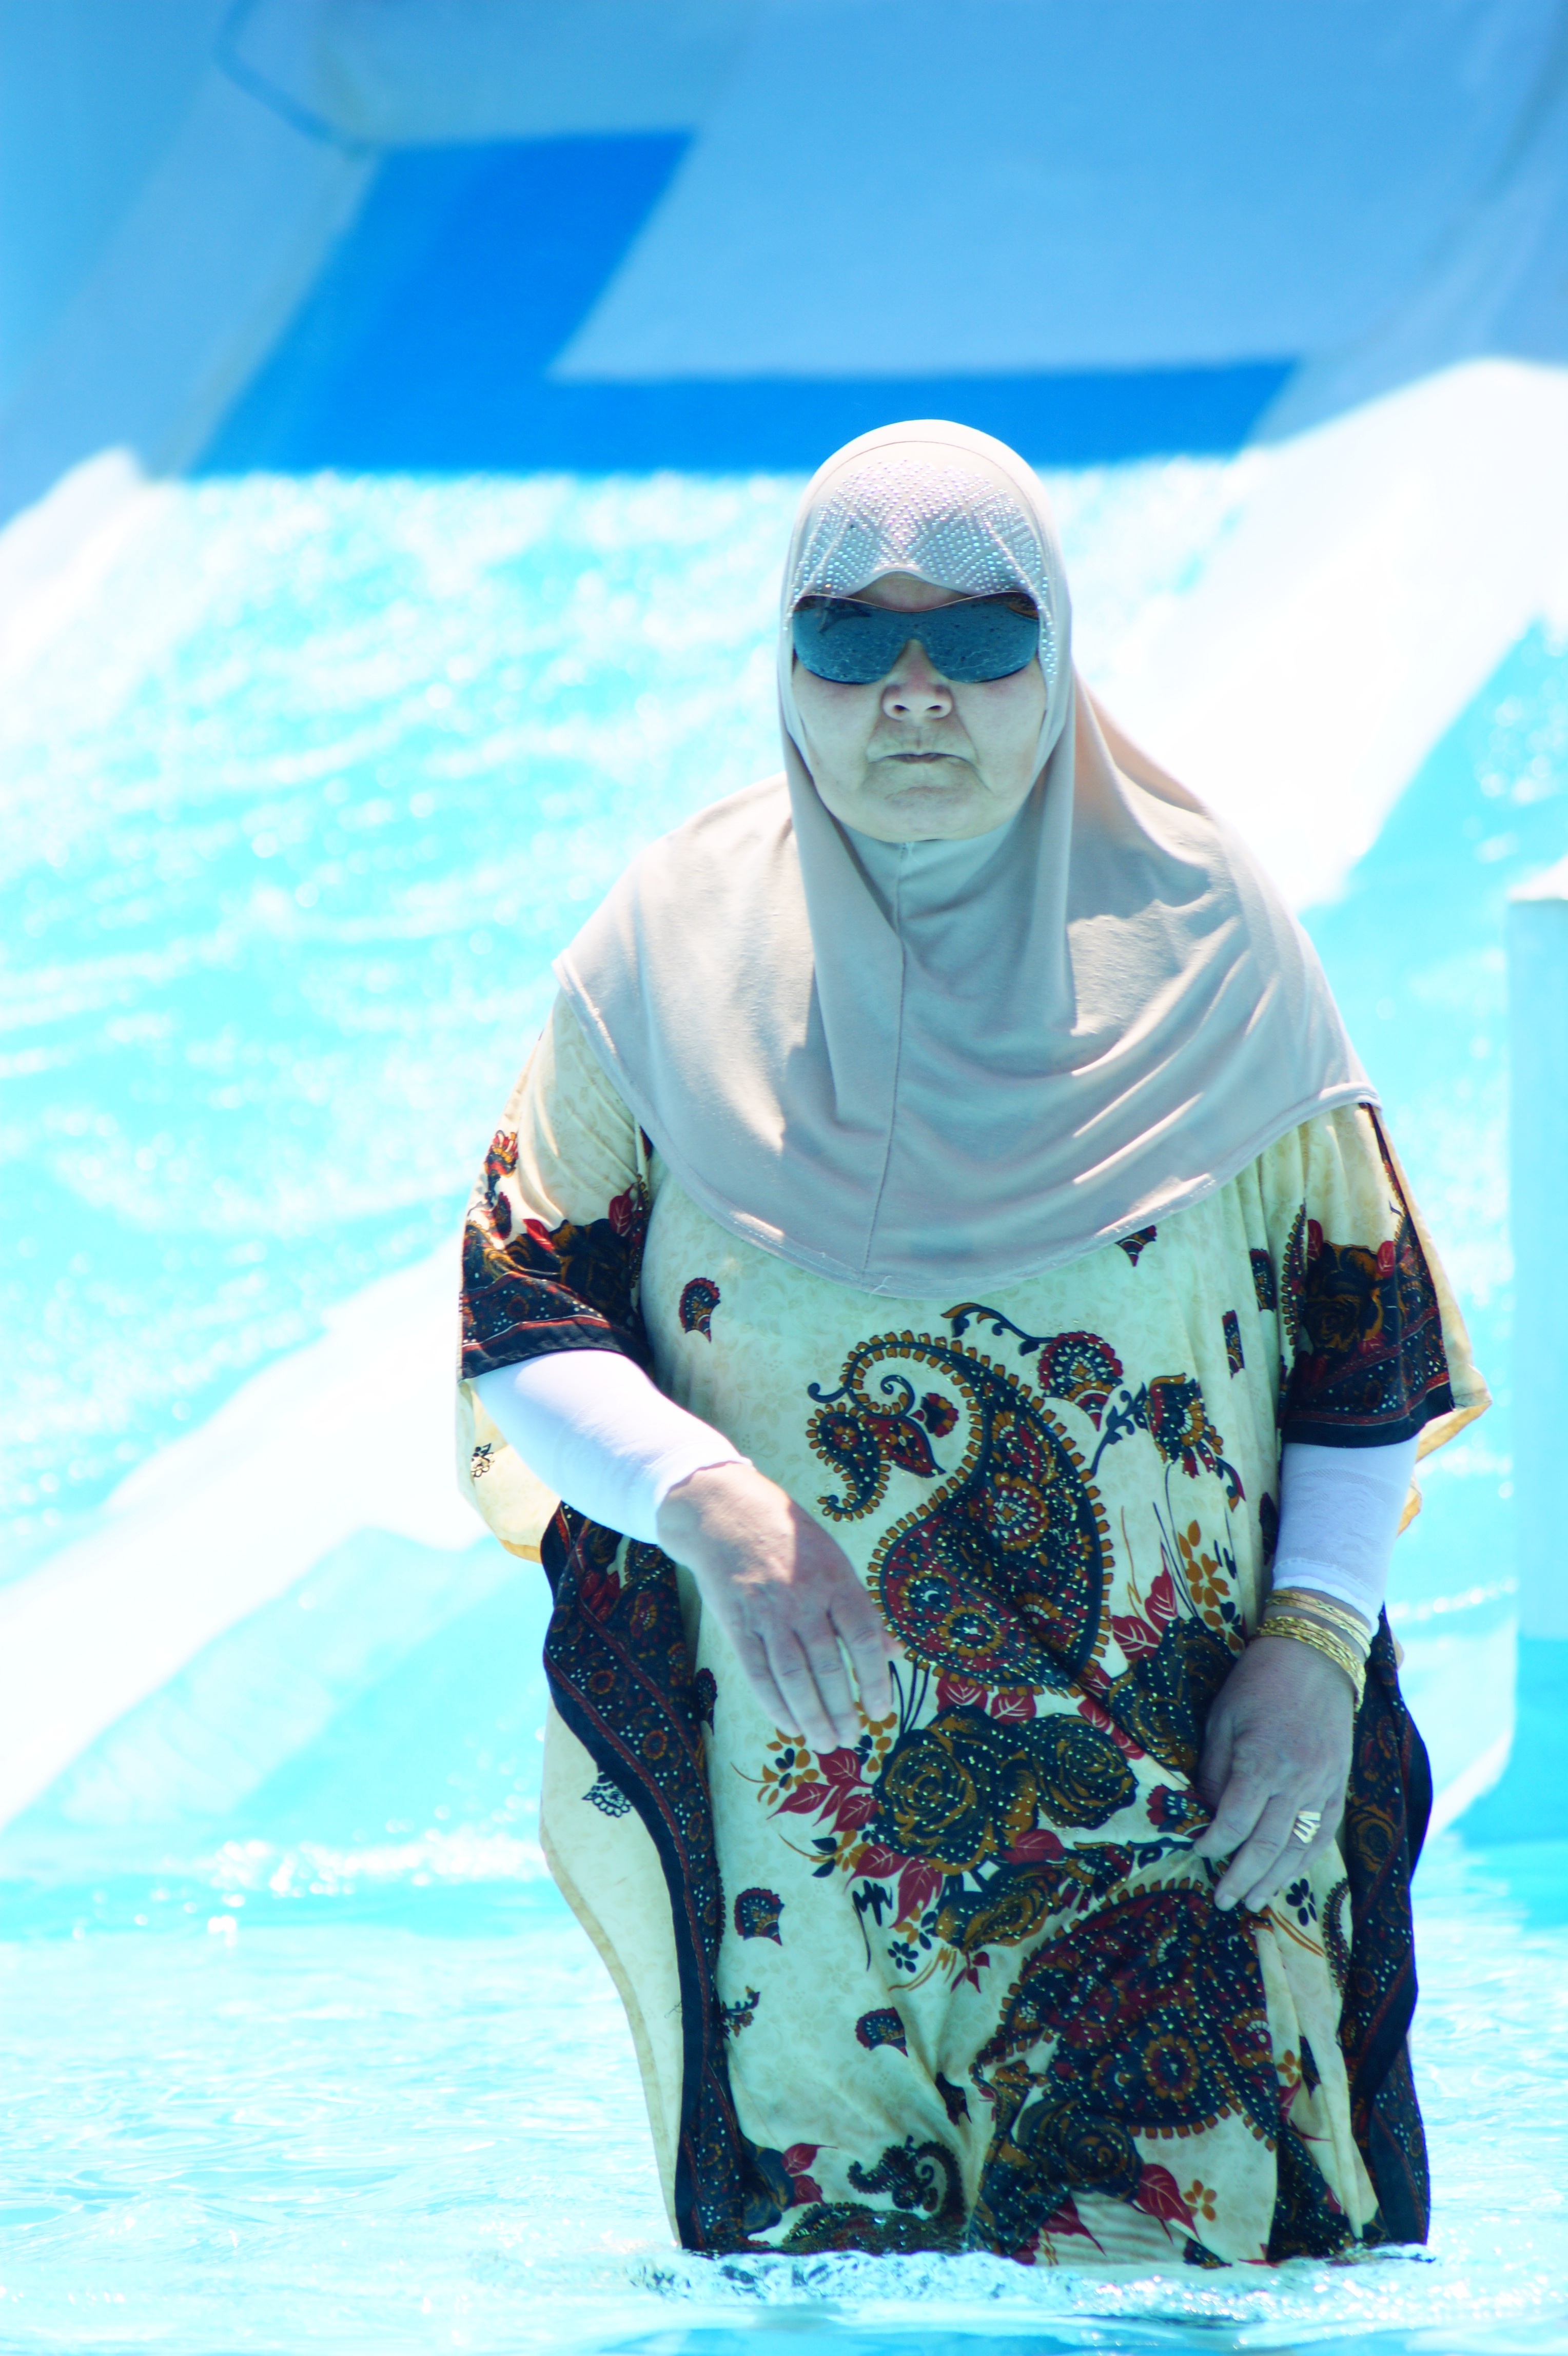
water, old, holiday, human, clothing, swimming, grandma, women, sports, headscarf, tunisia, traditionally, outdoor recreation